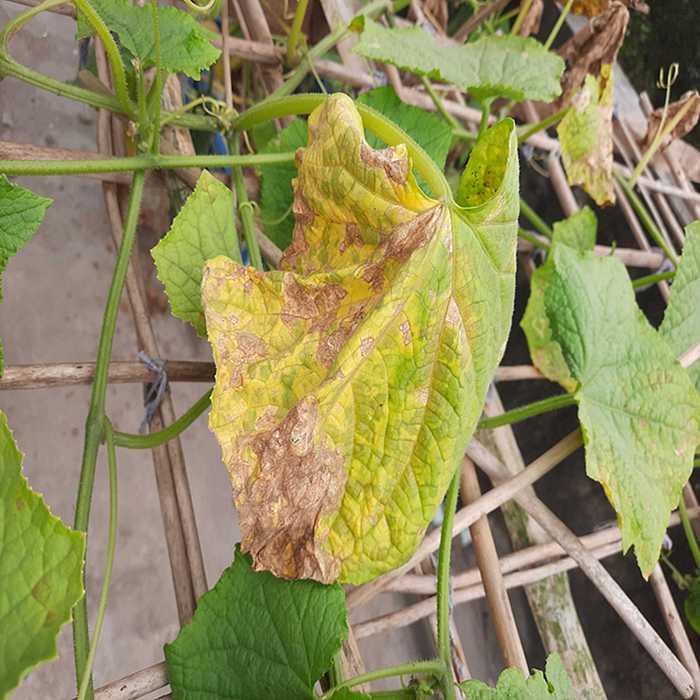
Plant: Cucumber
Label: Anthracnose lesions